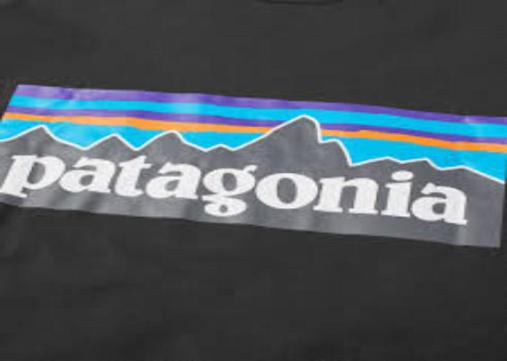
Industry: Clothes